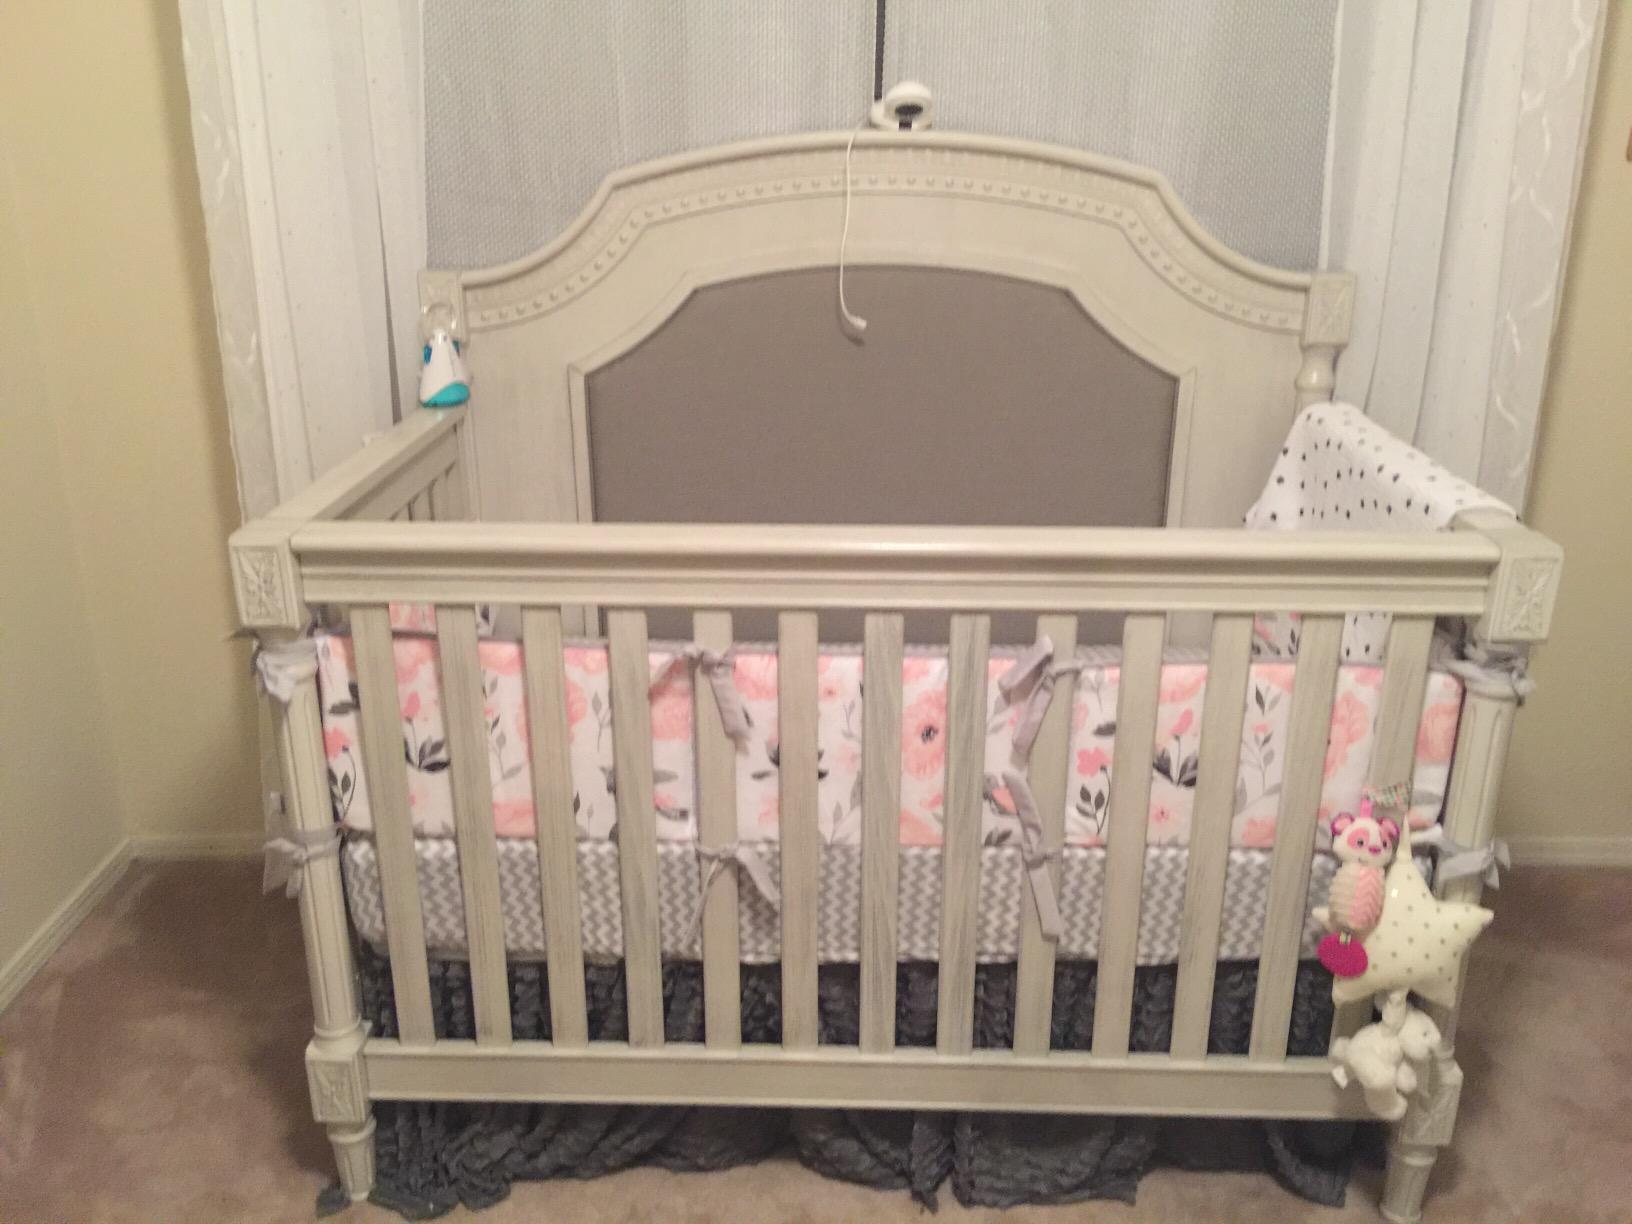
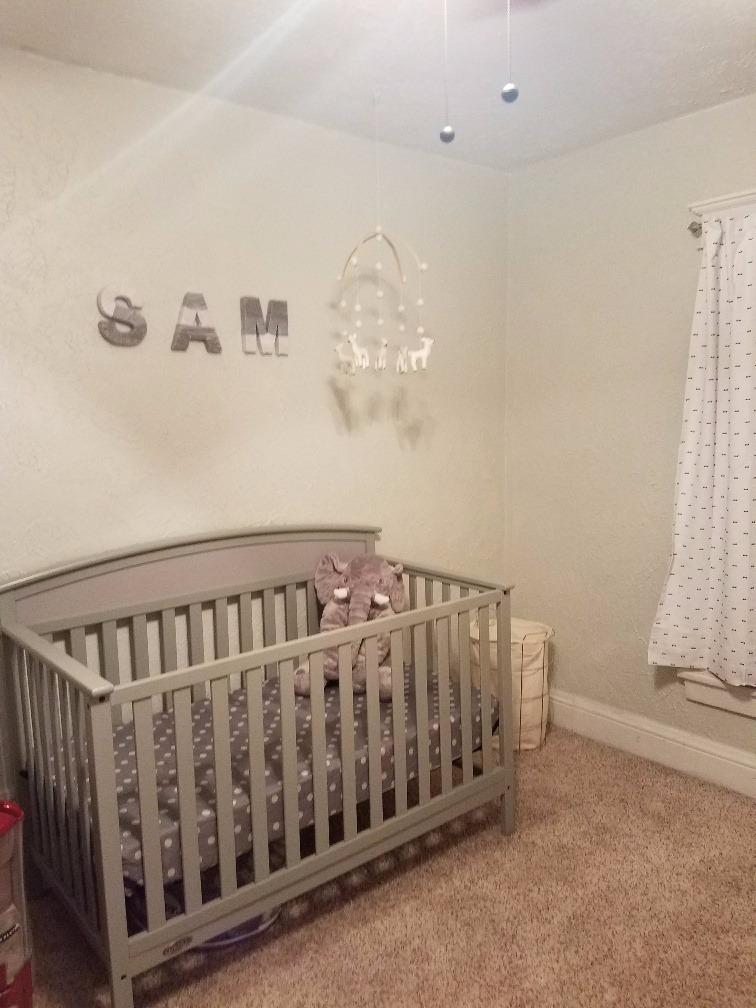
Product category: products_crib
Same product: no